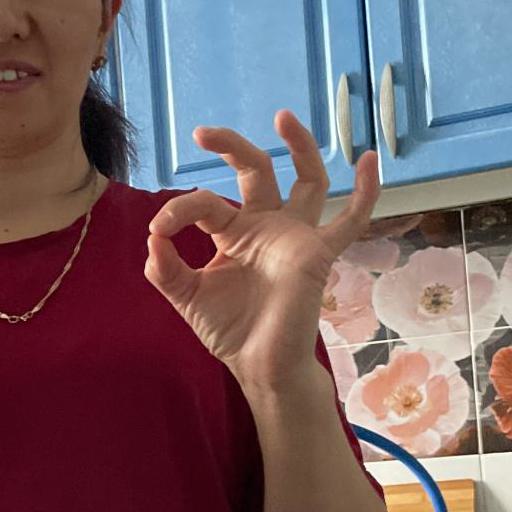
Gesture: ok